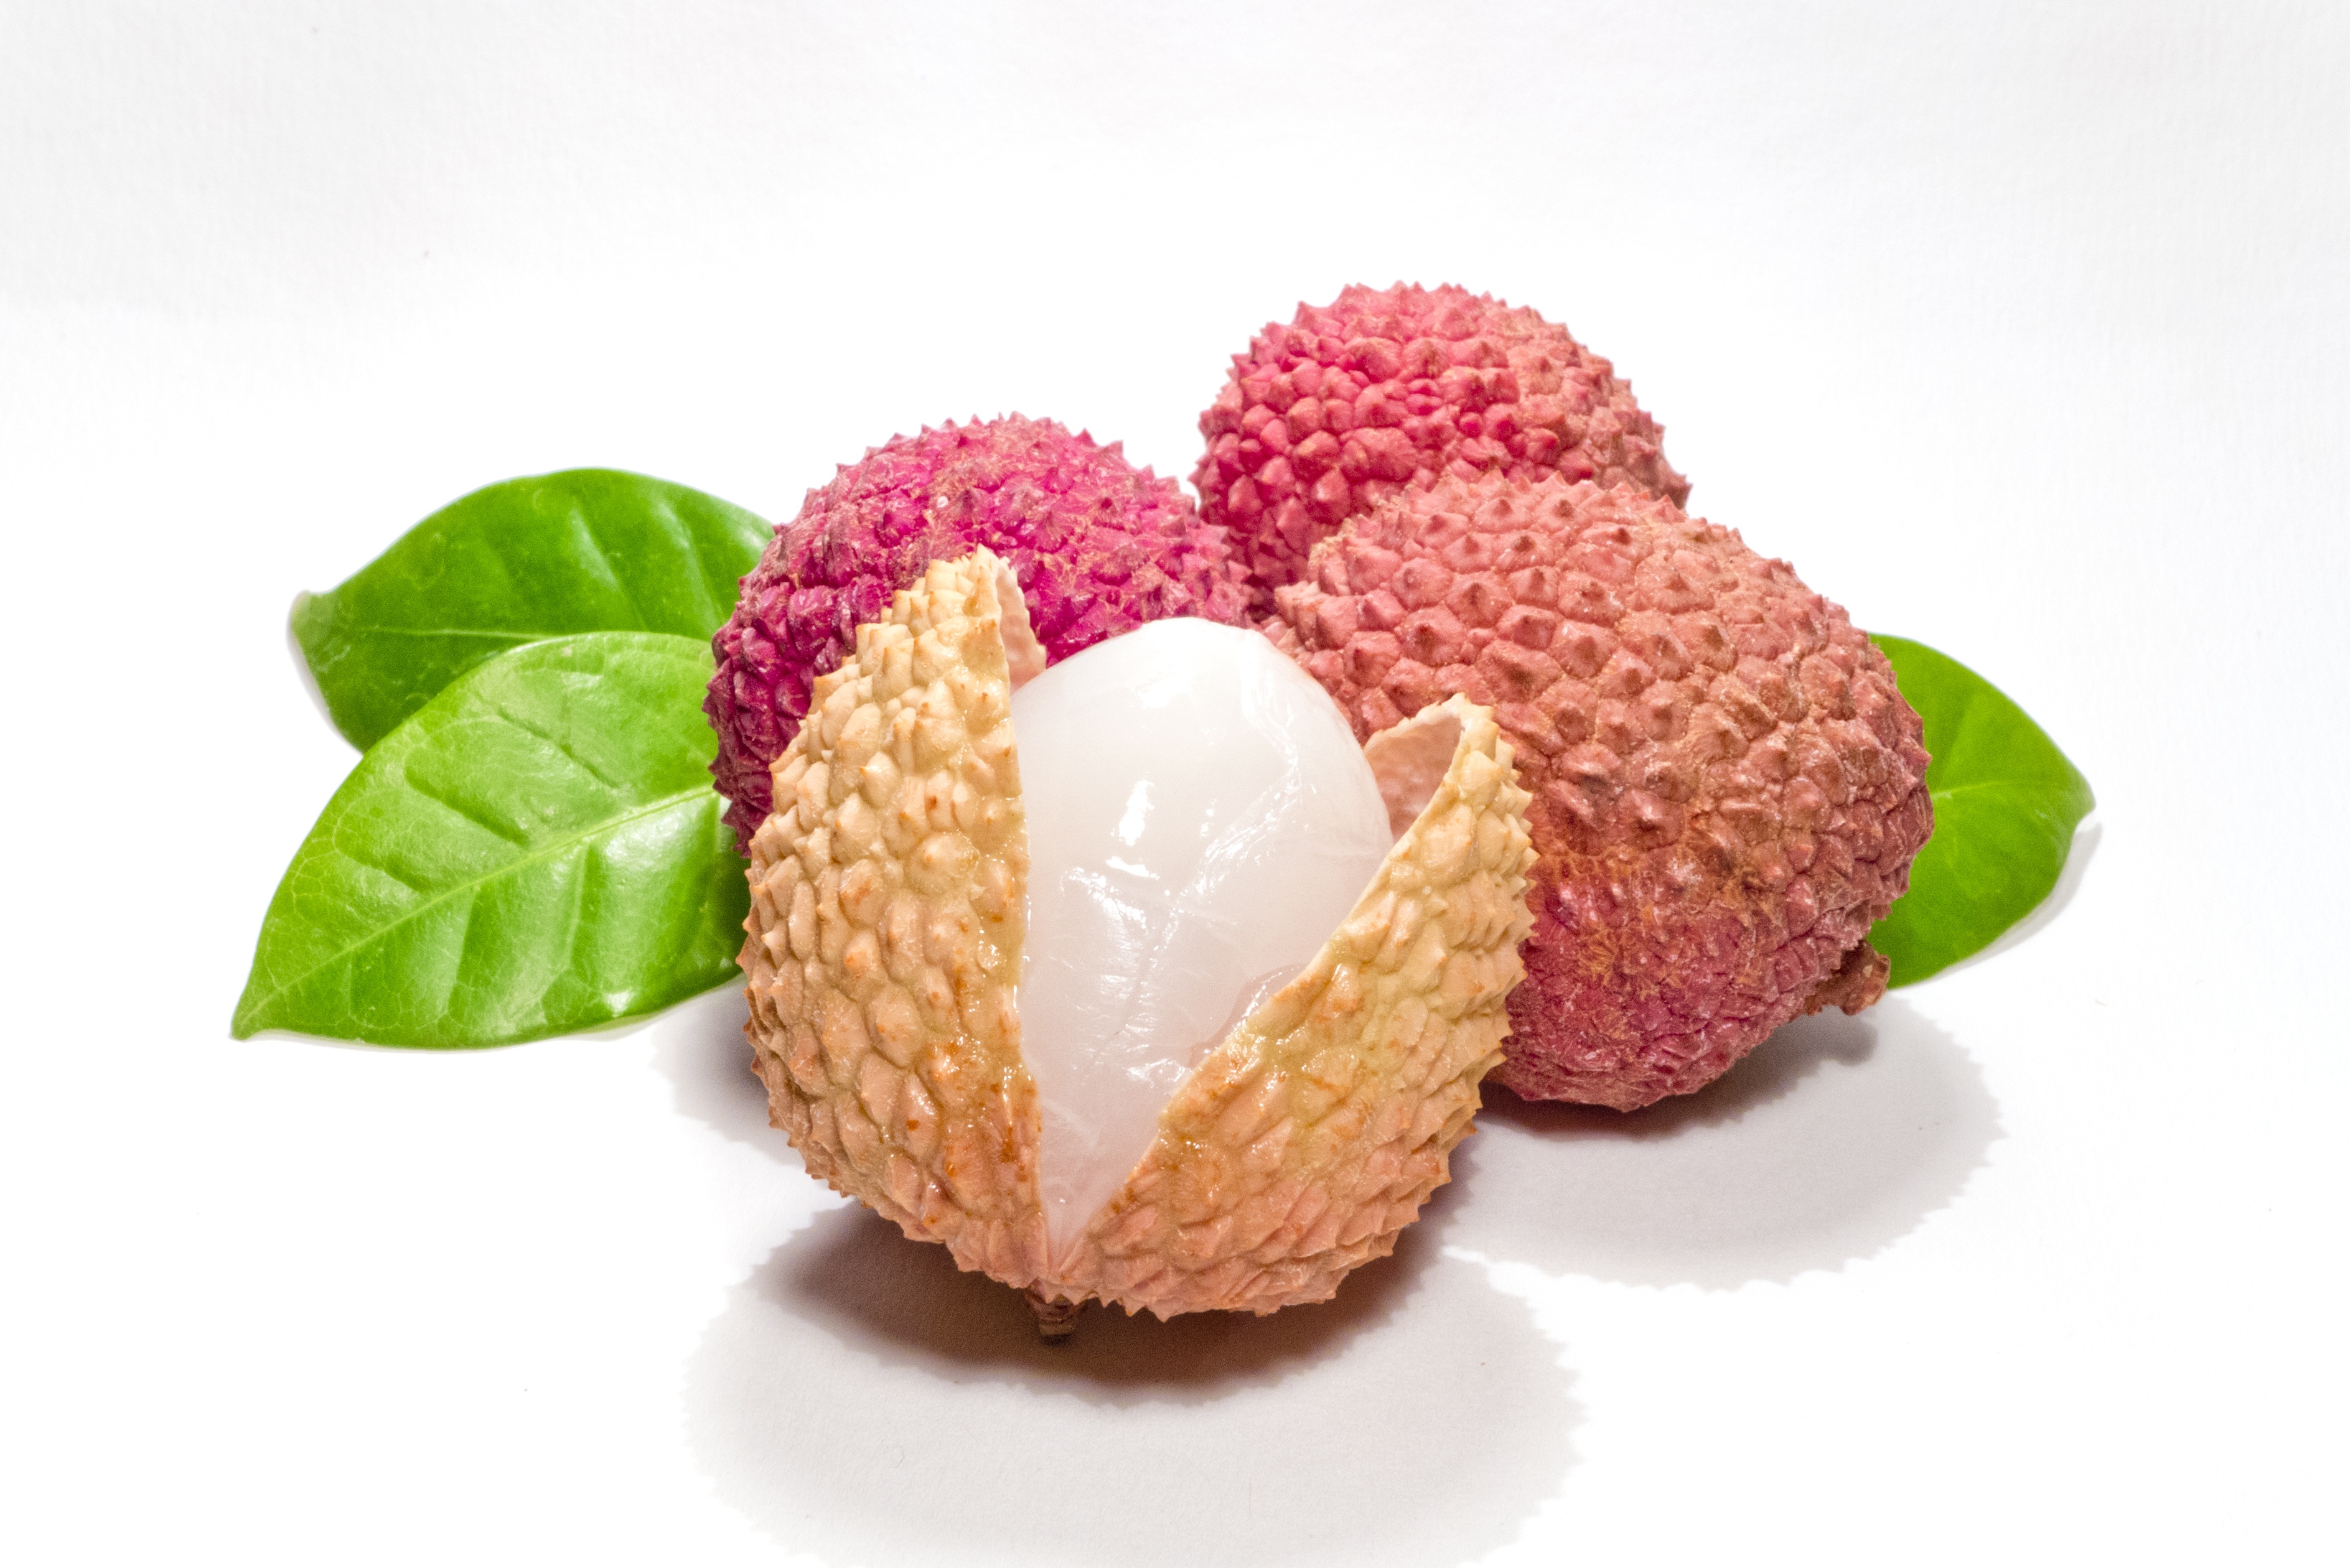
plant, raspberry, fruit, sweet, flower, petal, heart, food, produce, fresh, dessert, strawberry, eating, jars, lean, strawberries, healthy food, flavor, flowering plant, lychees, land plant